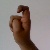
The image shows a hand gesture representing the letter 'X' in Indian Sign Language.